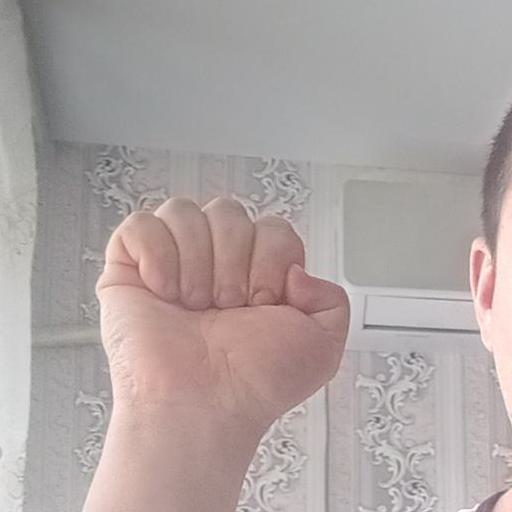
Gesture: fist